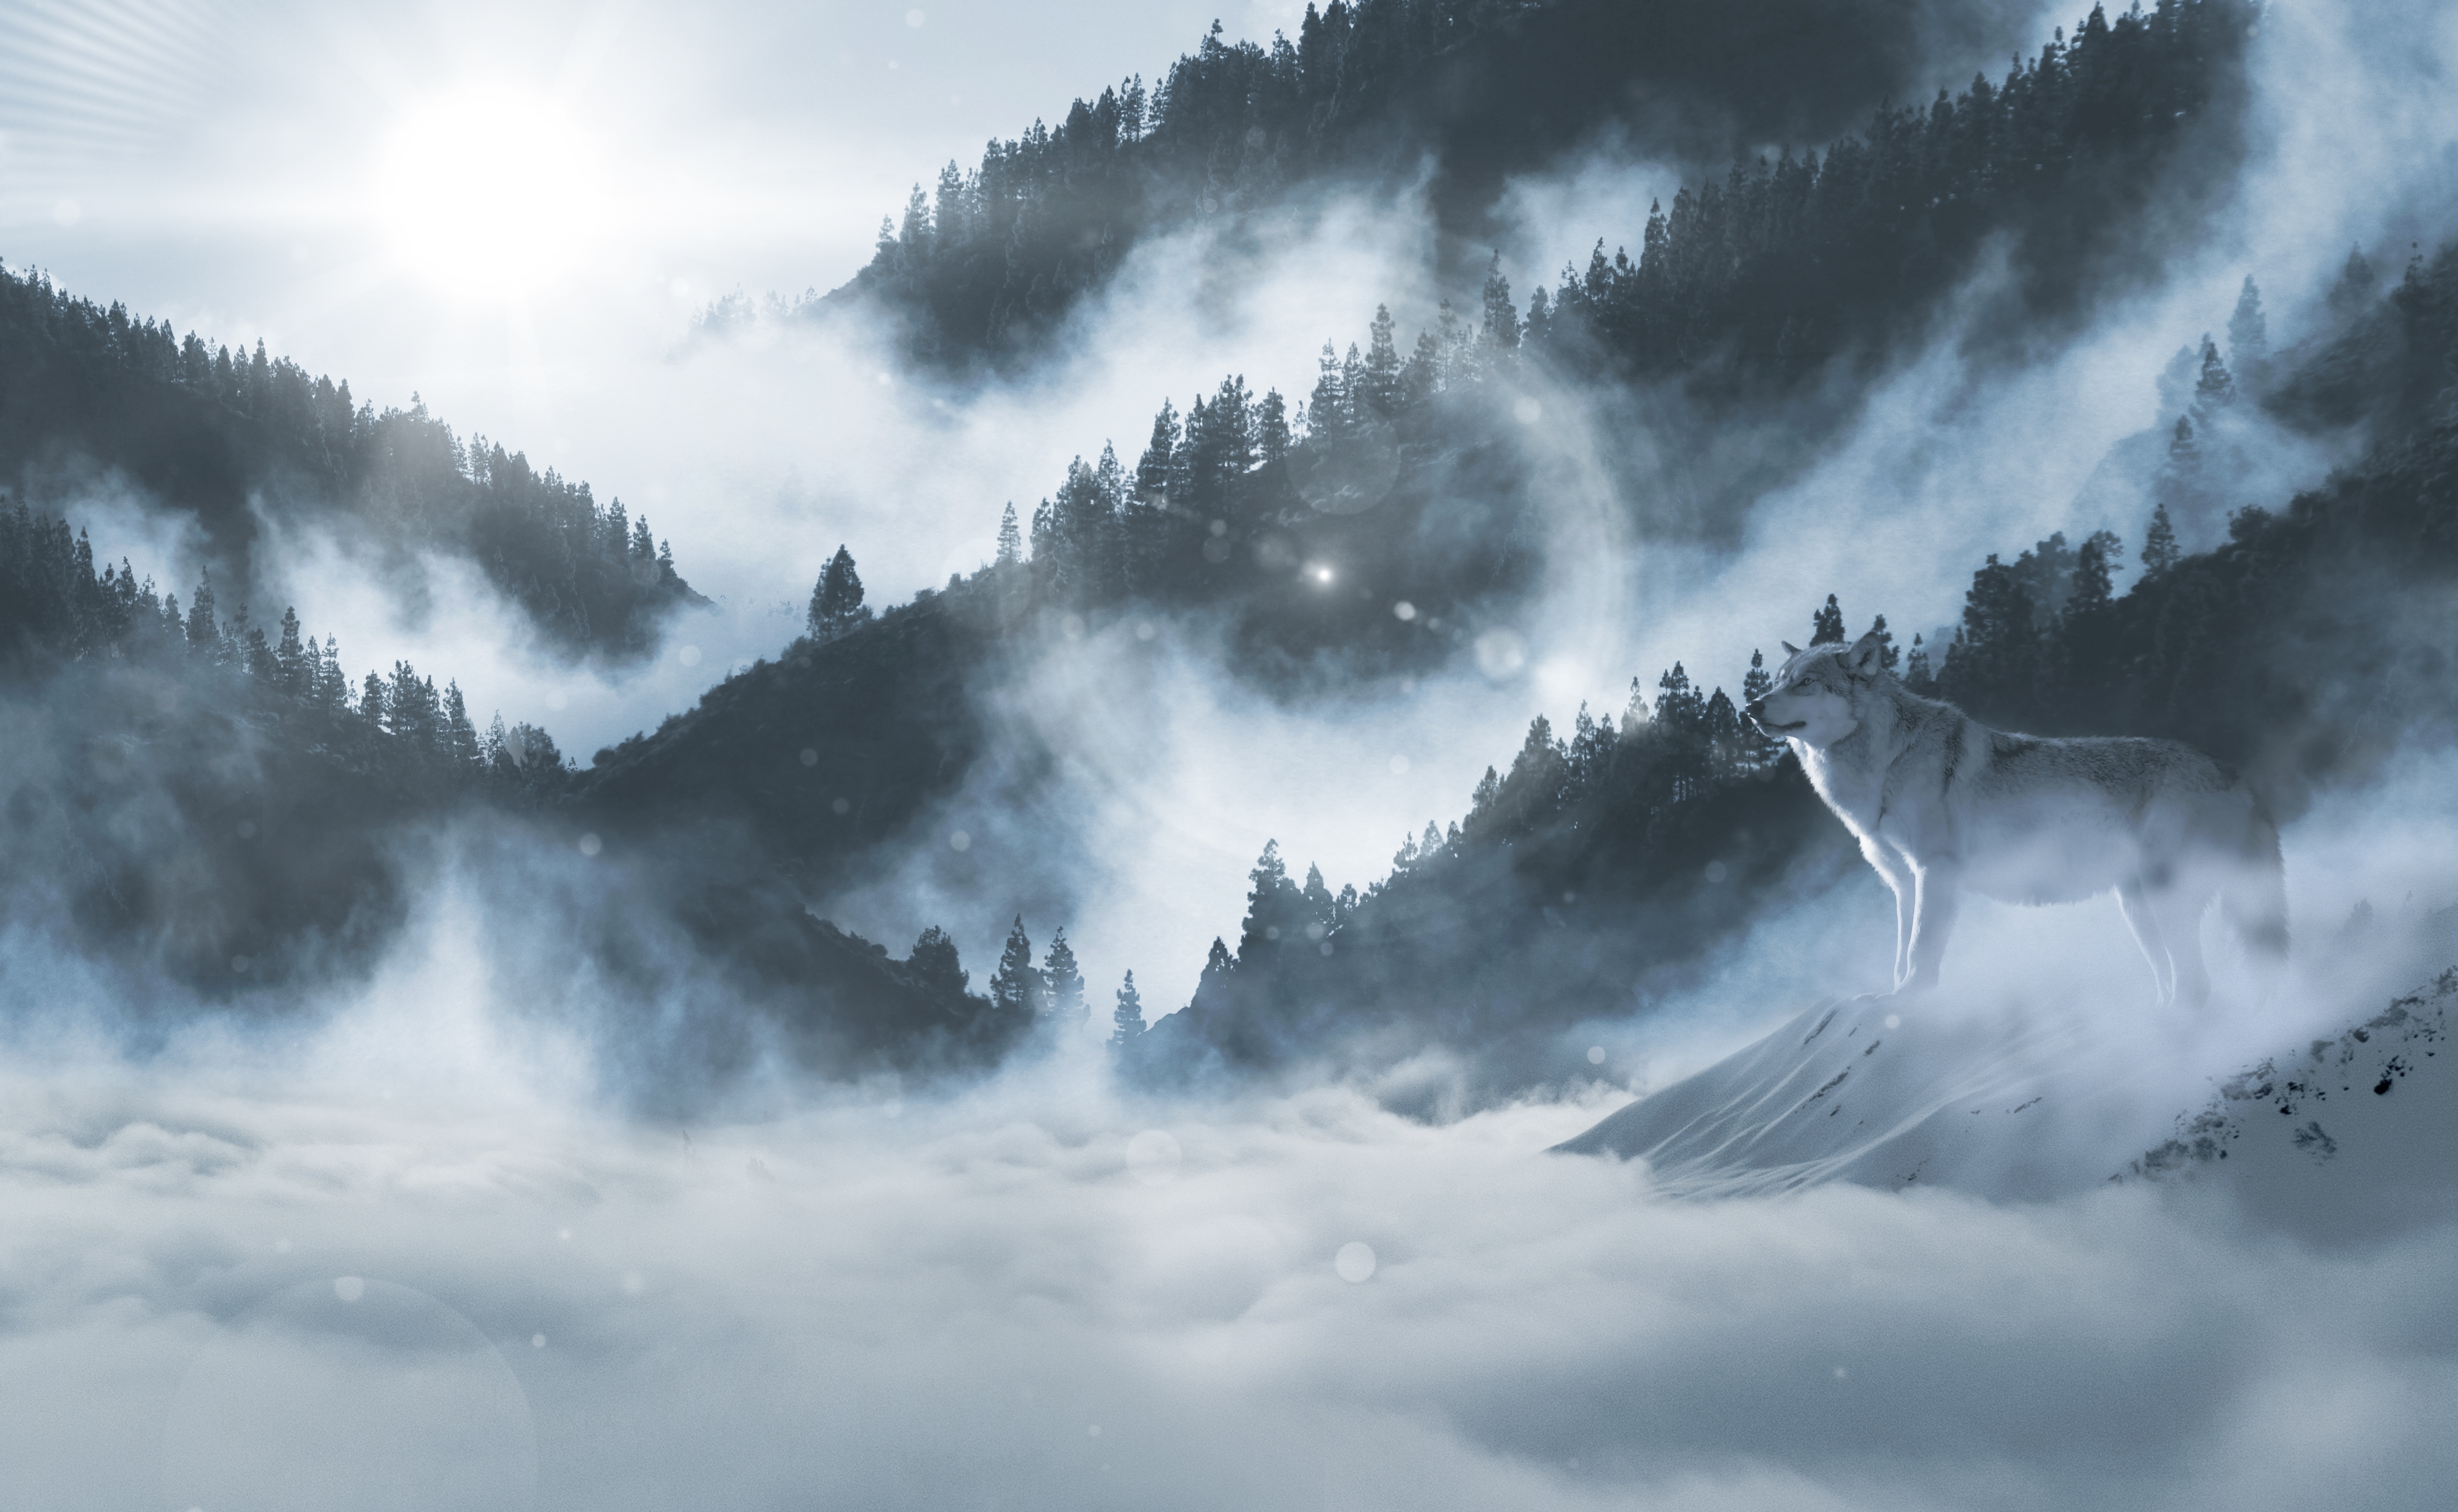
landscape, nature, forest, mountain, snow, cold, winter, cloud, sky, fog, mist, sunlight, morning, wave, frost, atmosphere, valley, mountain range, mystical, idyllic, weather, wolf, predator, trees, wild animal, clouds, mountains, magic, mood, animal world, wintry, firs, atmospheric, pack, winter mood, fairy tales, wolves, magic forest, meteorological phenomenon, fir forest, 4 k, atmospheric phenomenon, atmosphere of earth, mountainous landforms, geological phenomenon, snow wolf